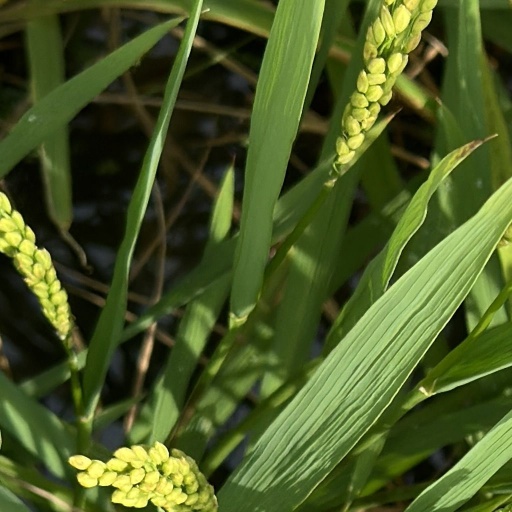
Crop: rice